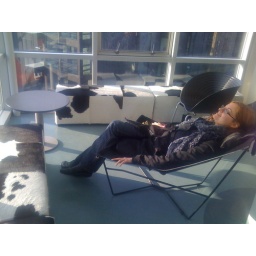
Chilling in thier stylishly appointed public library. I wish our libraries and nice reclined seats and cow sitting blocks!